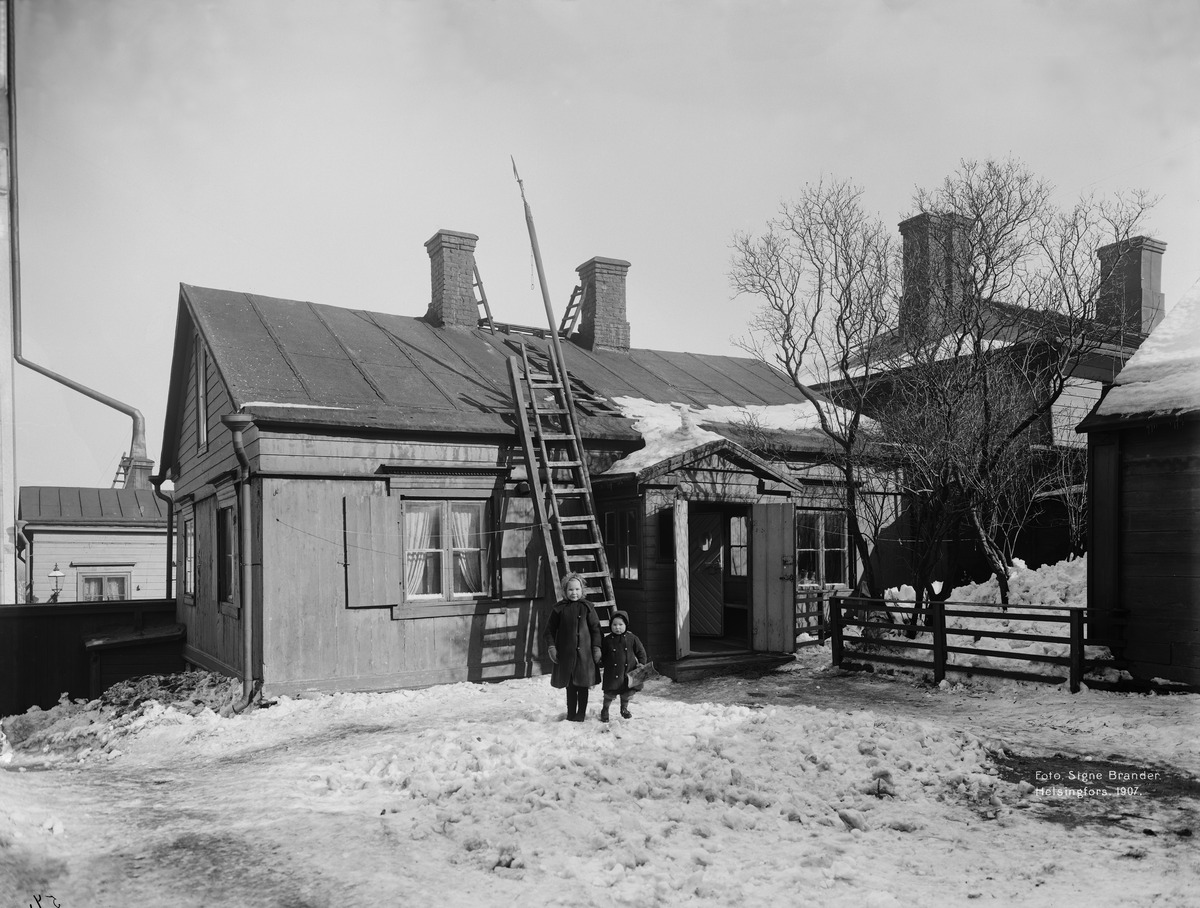
Kristianinkatu 12 pihan puolelta
sisällön kuvaus: Kristianinkatu 12 pihan puolelta. Vasemmalla Martta Bröyer (Nevalainen). Katolle vieviin tikkaisiin nojaa mahdollisen tulipalon sammuttamisessa käytettävä palohaka. mustavalkoinen
Kuvaaja: Brander, Signe, valokuvaaja
Ajankohta: kuvausaika 1907
Paikka: Suomi, Uusimaa, Helsinki, Kruununhaka Helsinki, Kristianinkatu 12
Aiheet: Bröyer, Martta, puurakennukset, lapset, talvi, museot, palovarusteet